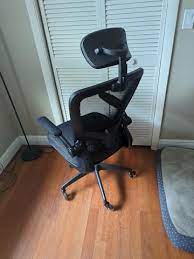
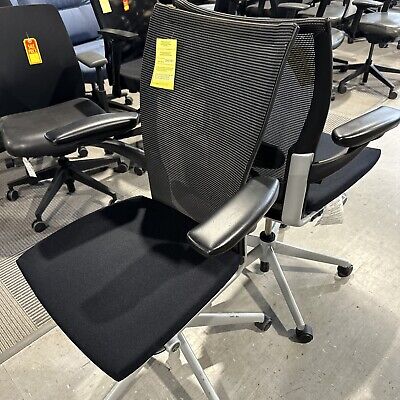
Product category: items_chair
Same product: no